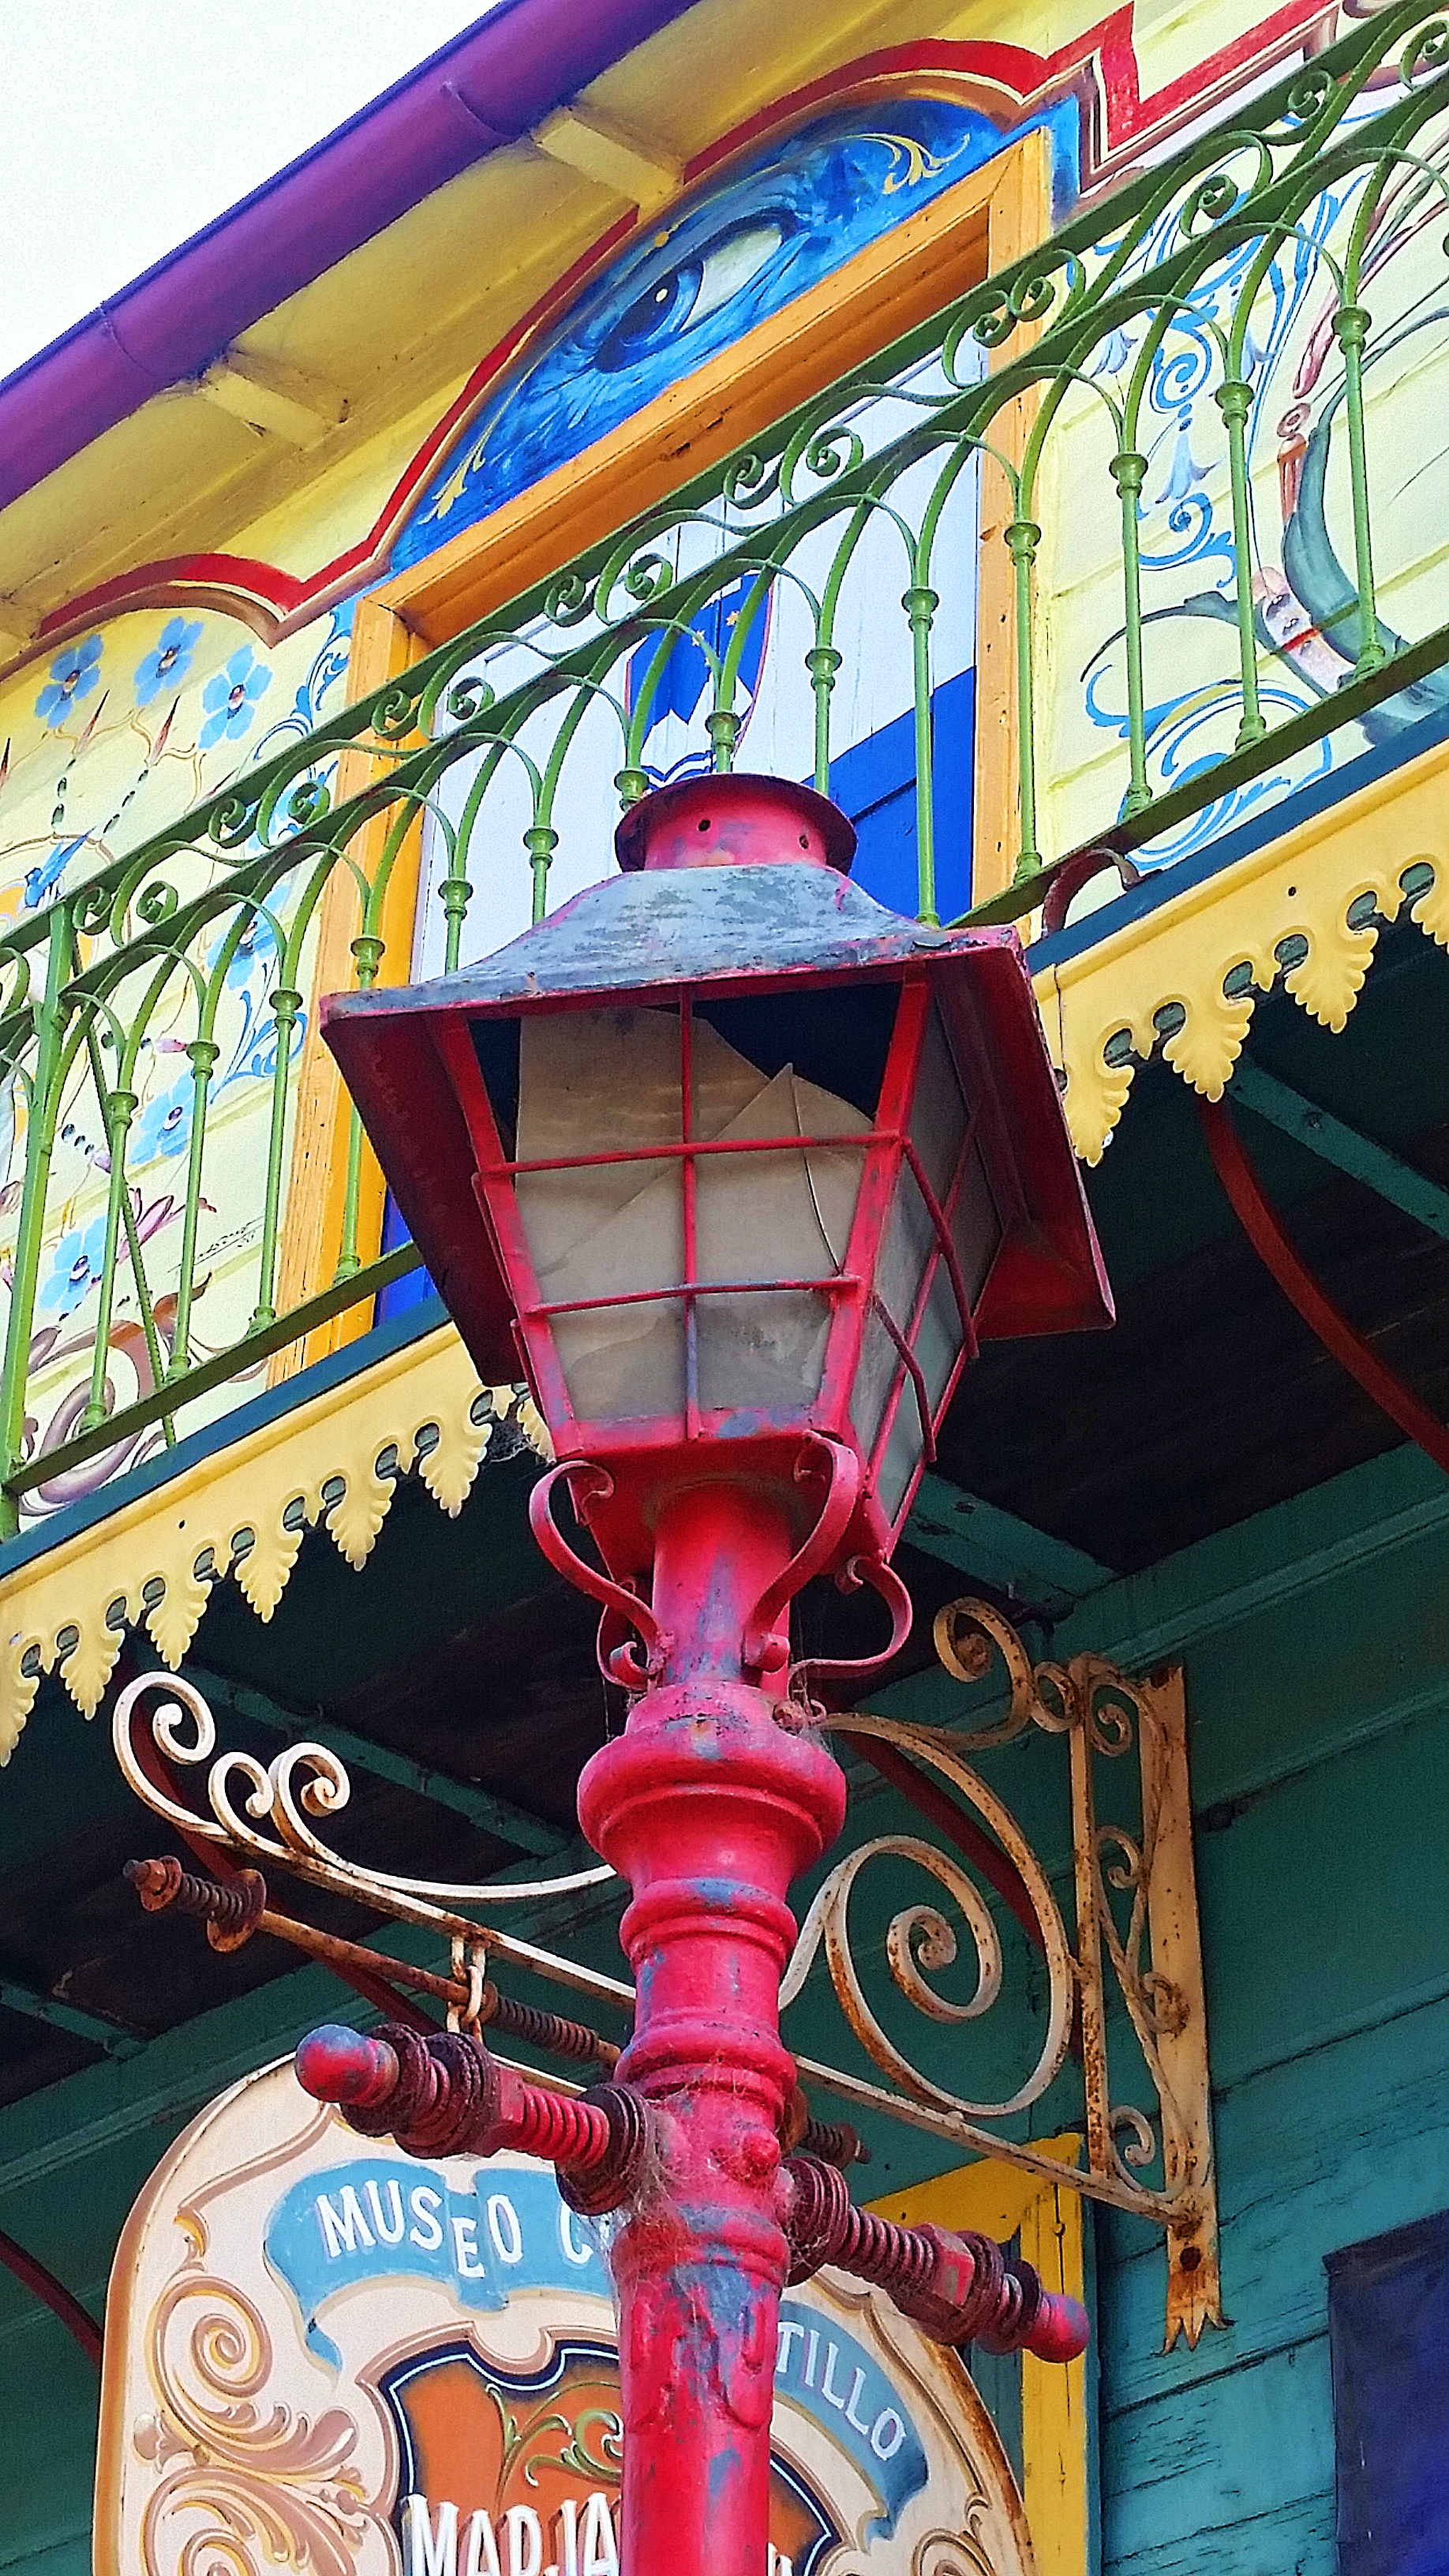
city, amusement park, amusement ride, art, fun, fair, recreation, window